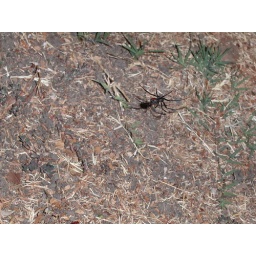
an immature female black widow hanging in her web at night. size w/ legs approximately 3&amp;quot;.